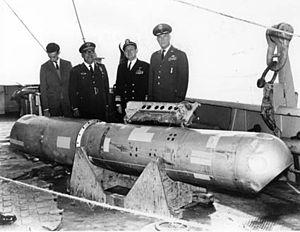
Les appelés Accords de Madrid de 1953 sont trois «accords exécutifs» signés à Madrid le 23 septembre 1953 entre les États-Unis et l'Espagne, alors sous la dictature du général Franco. Il est décidé l'installation sur le territoire espagnol de quatre bases militaires en échange d'une reconnaissance diplomatique et d'un soutien économique et militaire.
Le Boeing B-52 Stratofortress est un bombardier stratégique subsonique à réaction et à long rayon d'action mis en service en 1955 dans l'United States Air Force. La société Boeing, qui l'a conçu et construit, participe encore à sa maintenance et à son amélioration. Il peut transporter jusqu'à 31 500 kg de munitions air-sol et parcourir plus de 14 000 km sans ravitaillement. En 2017, l'USAF maintient 76 appareils en service.
L'accident nucléaire de Palomares, survenu le 17 janvier 1966, est la conséquence d'une collision entre un Boeing B-52G du Strategic Air Command et un KC-135 Stratotanker de l'US Air Force, au cours d'un ravitaillement en vol. L'accident se produit à 9 450 mètres d'altitude au-dessus de la mer Méditerranée, au large des côtes espagnoles, à proximité du village de Palomares.